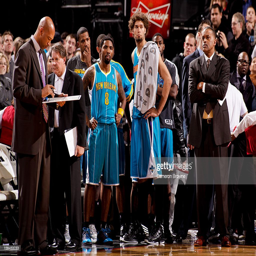
basketball small forward draws up plays for his team .